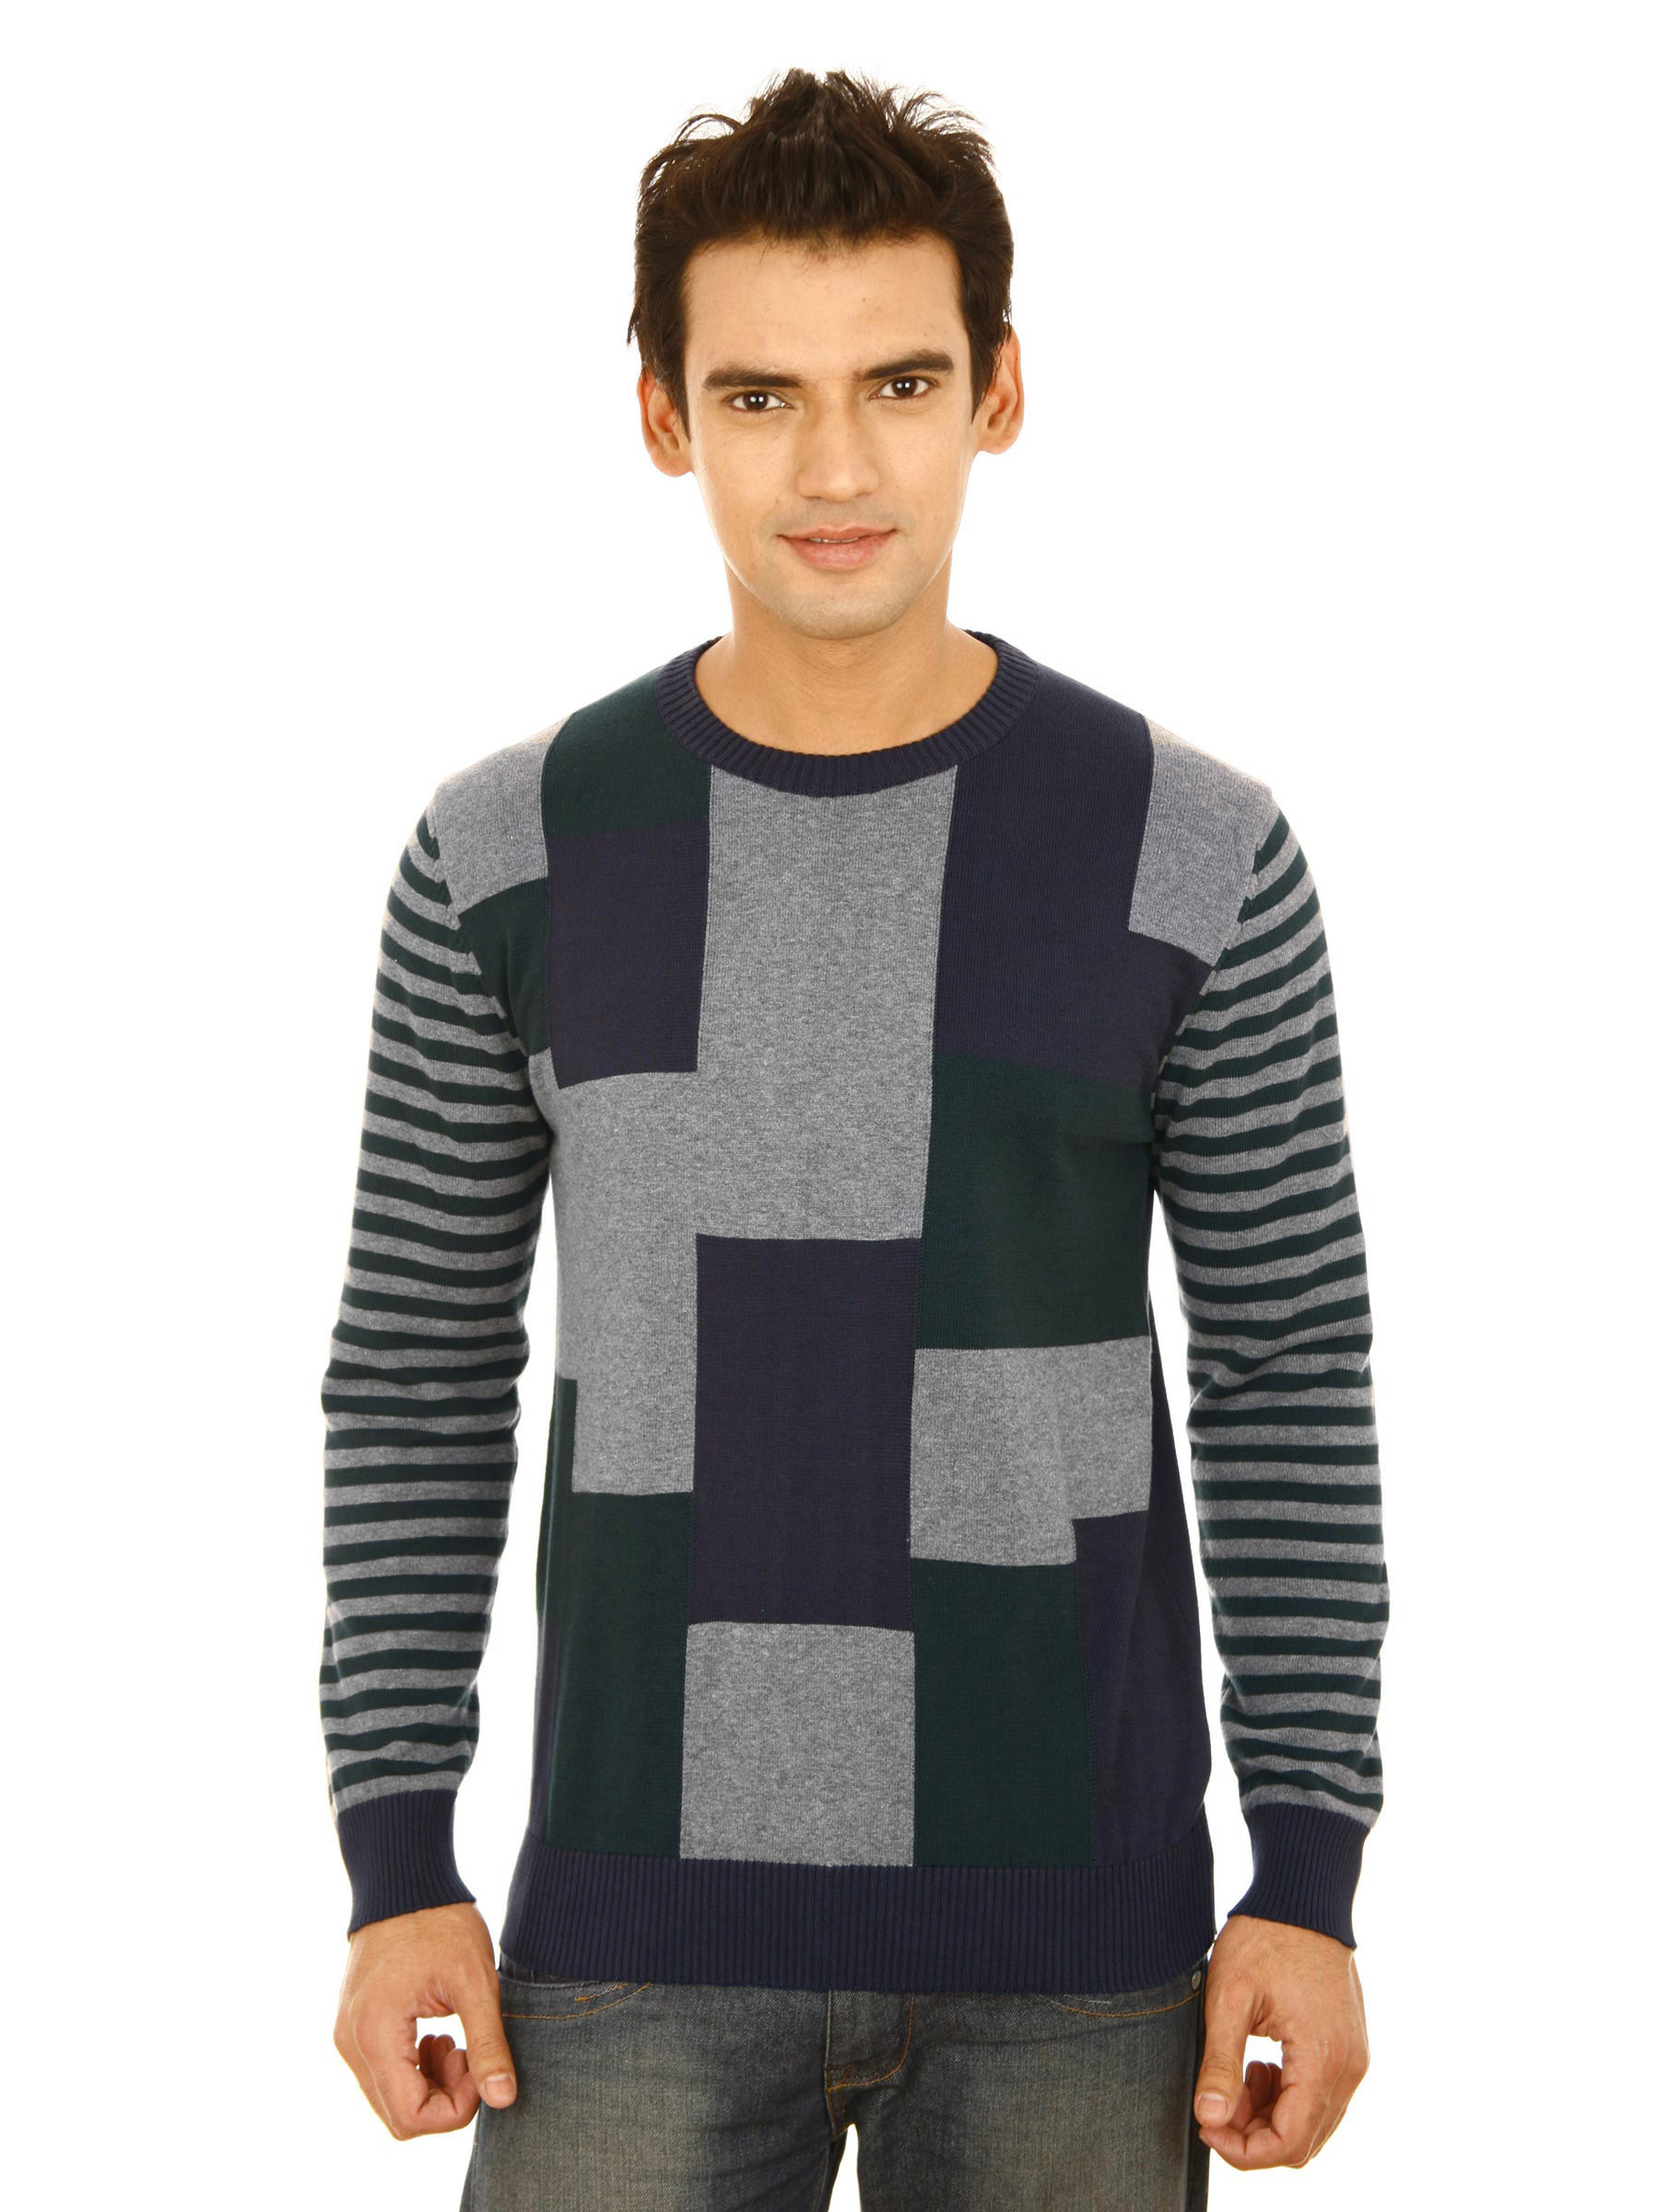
United Colors Of Benetton Men Heavy Winter Grey Sweaters
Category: Apparel / Topwear / Sweaters
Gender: Men
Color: Grey
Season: Fall 2011
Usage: Casual